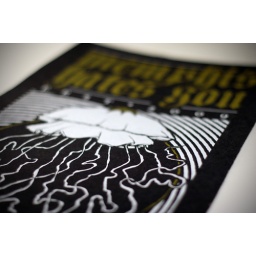
Local Memphis rock and metal festival.Two color screen print in an edition of 50.